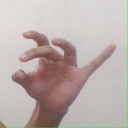
अक्षर: ओ